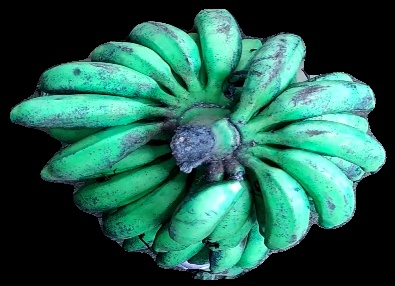
Variety: rasbale
Grade: grade3